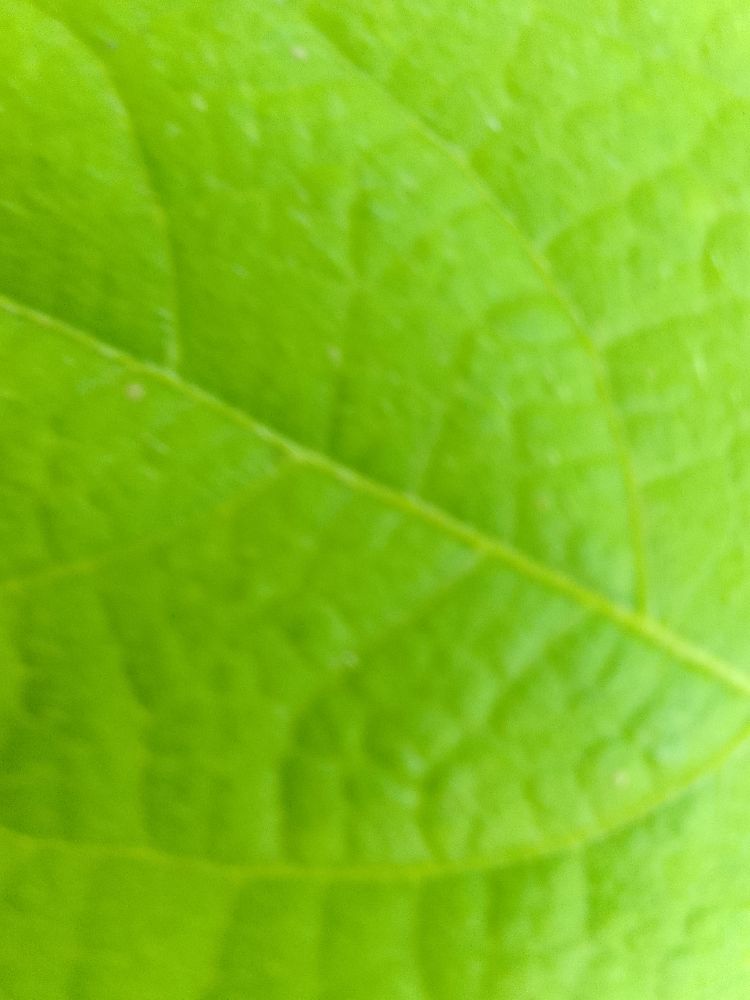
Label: healthy